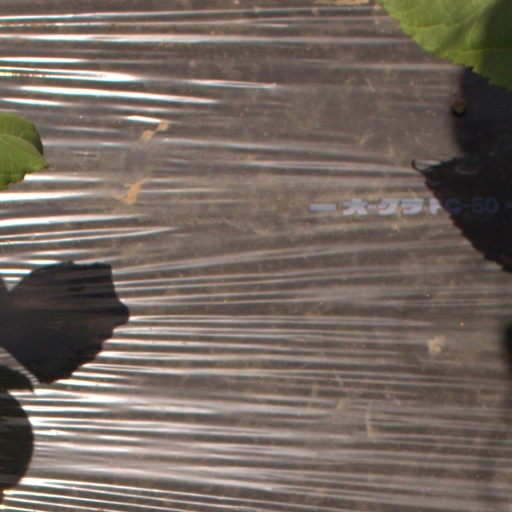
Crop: Jerusalem artichoke